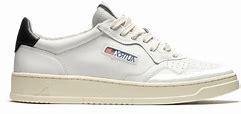
Brand: Autry
Model: Action Shoes Autry Action Medalist 1